Embassy of France, Bucharest

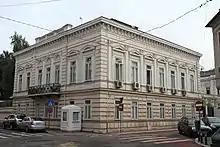
French embassy in Bucharest

The Embassy of France in Bucharest is the diplomatic mission of the French Republic in Romania.